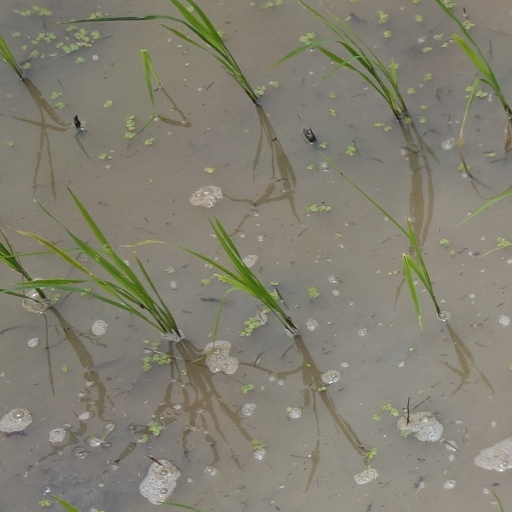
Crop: rice